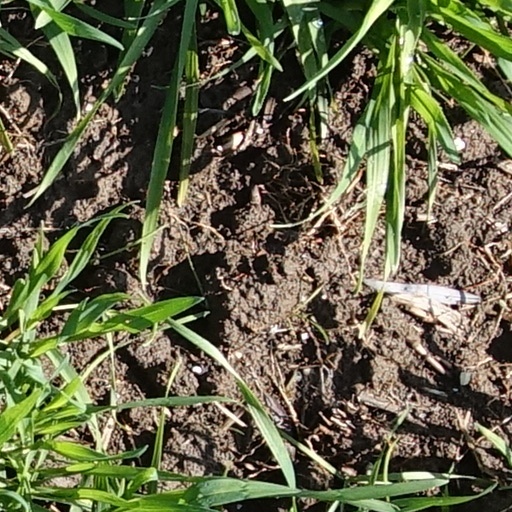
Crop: wheat